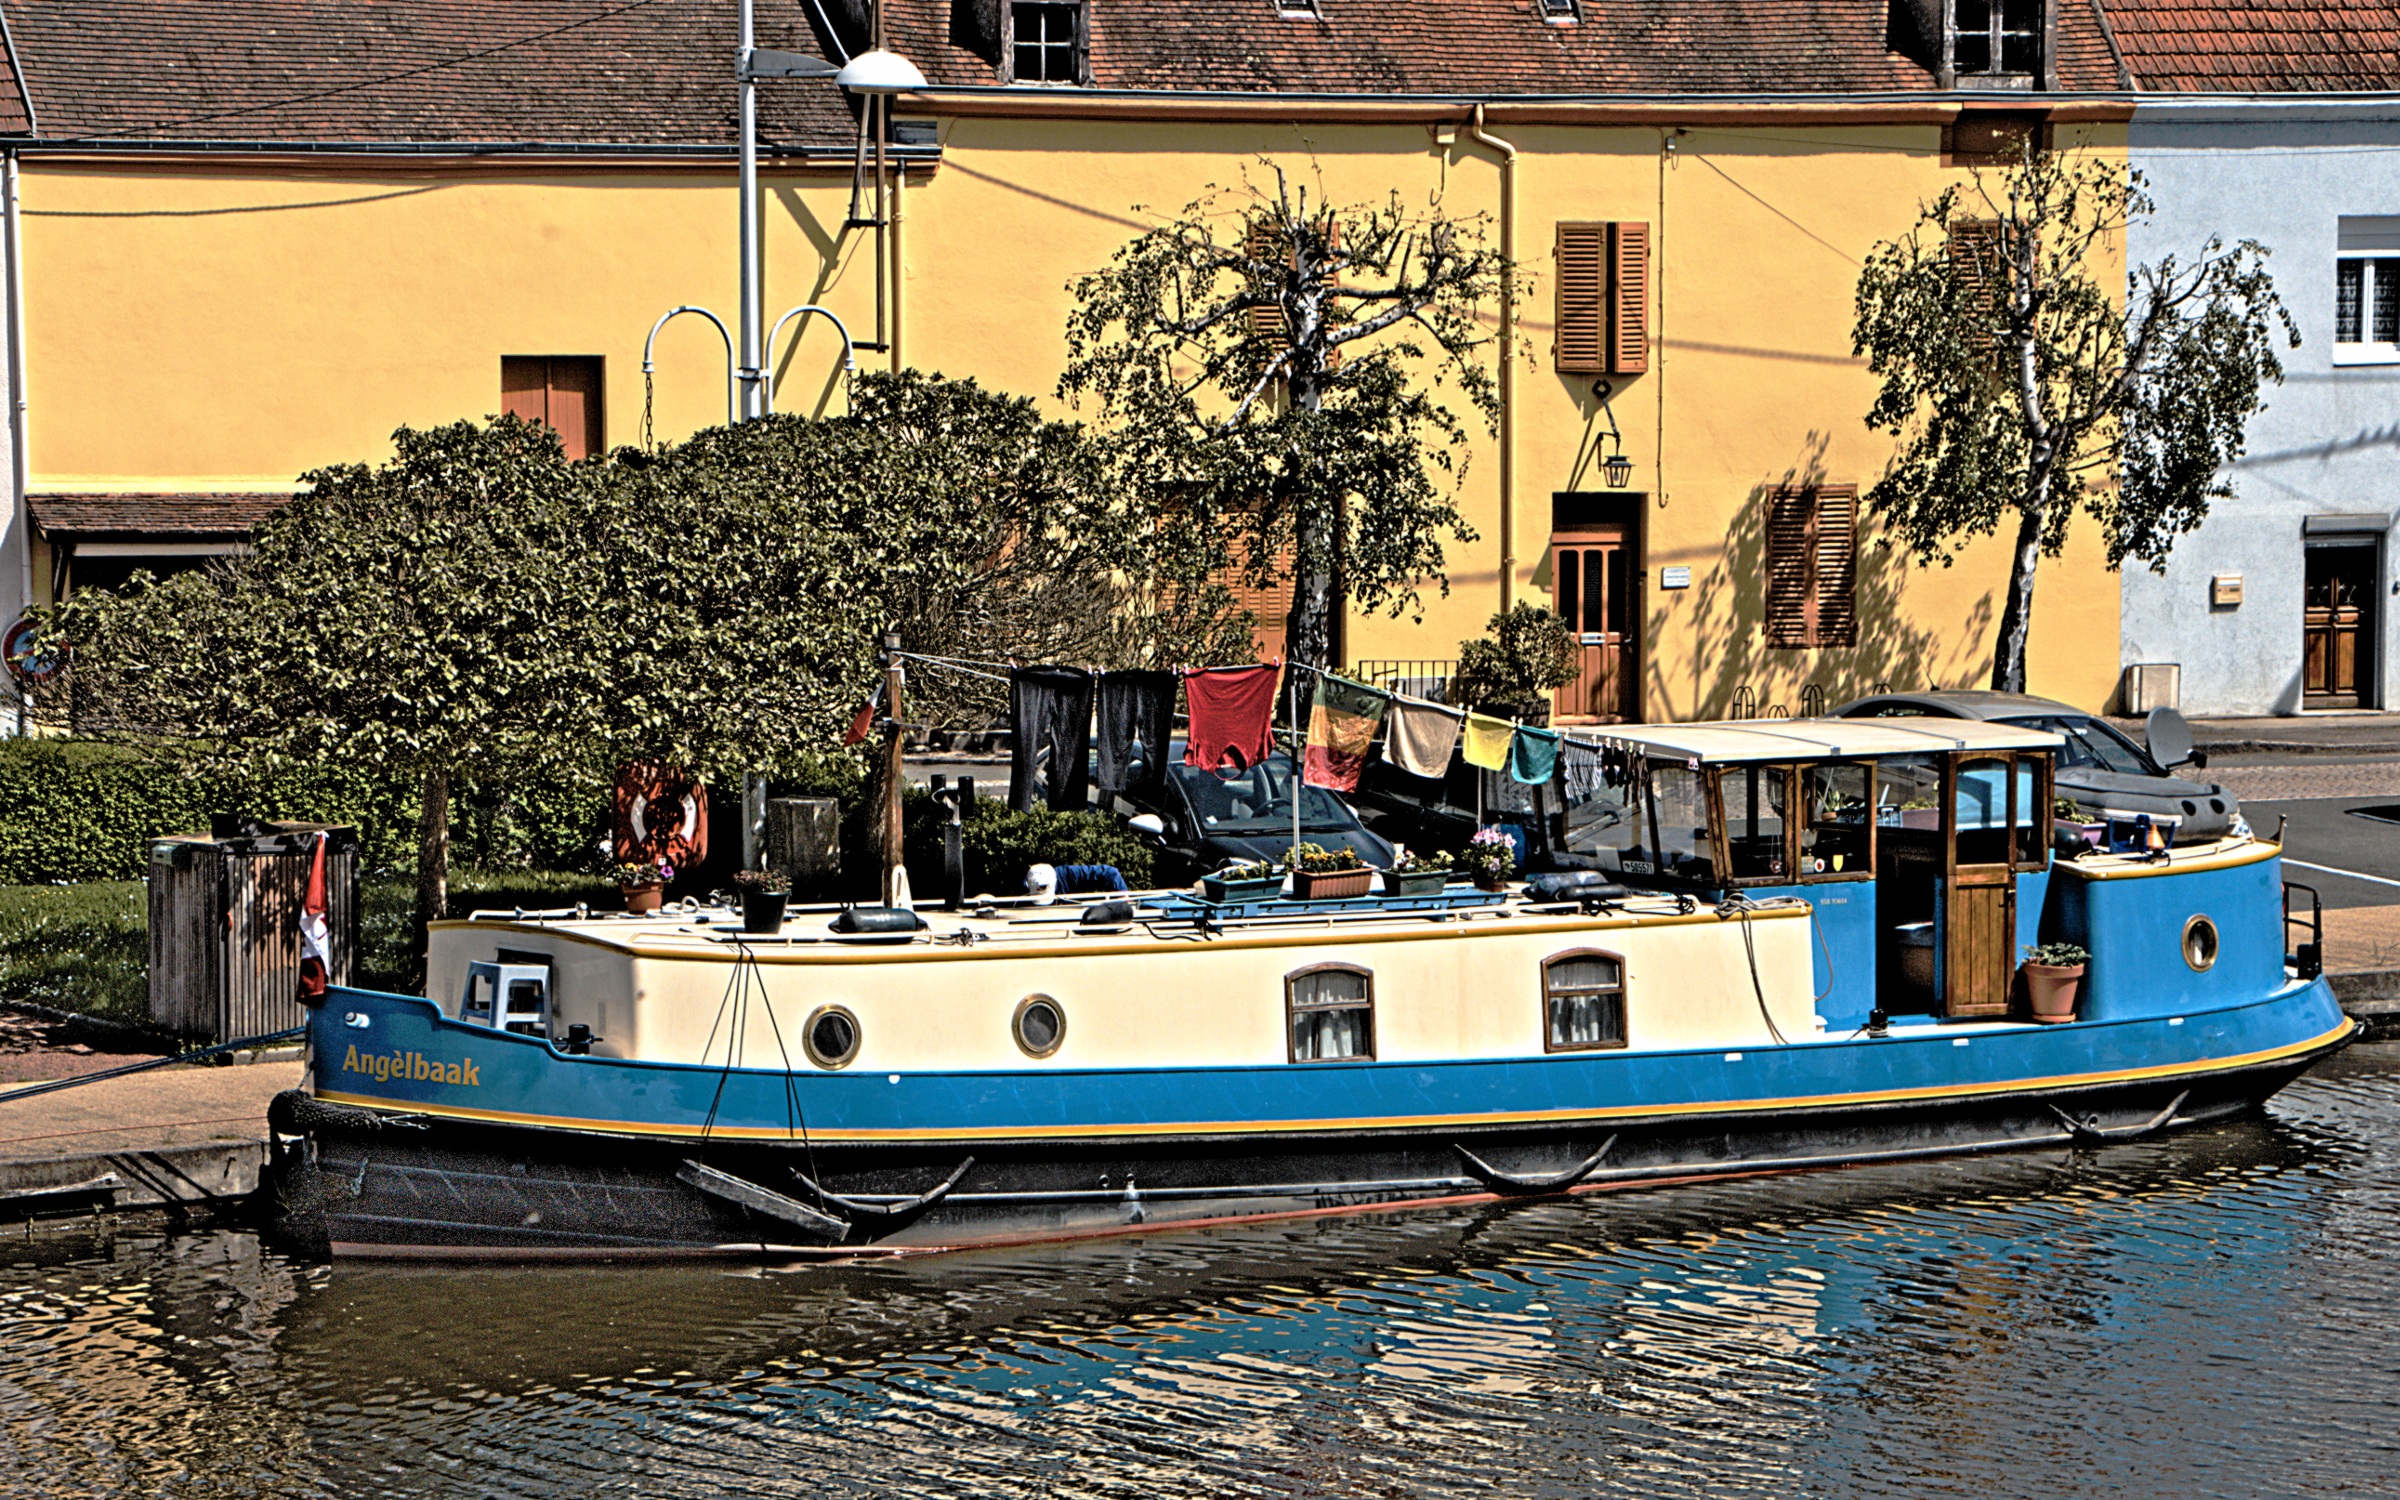
boat, canal, ship, reflection, vehicle, waterway, colors, peniche, navigation, channel, colored, wharf, watercraft